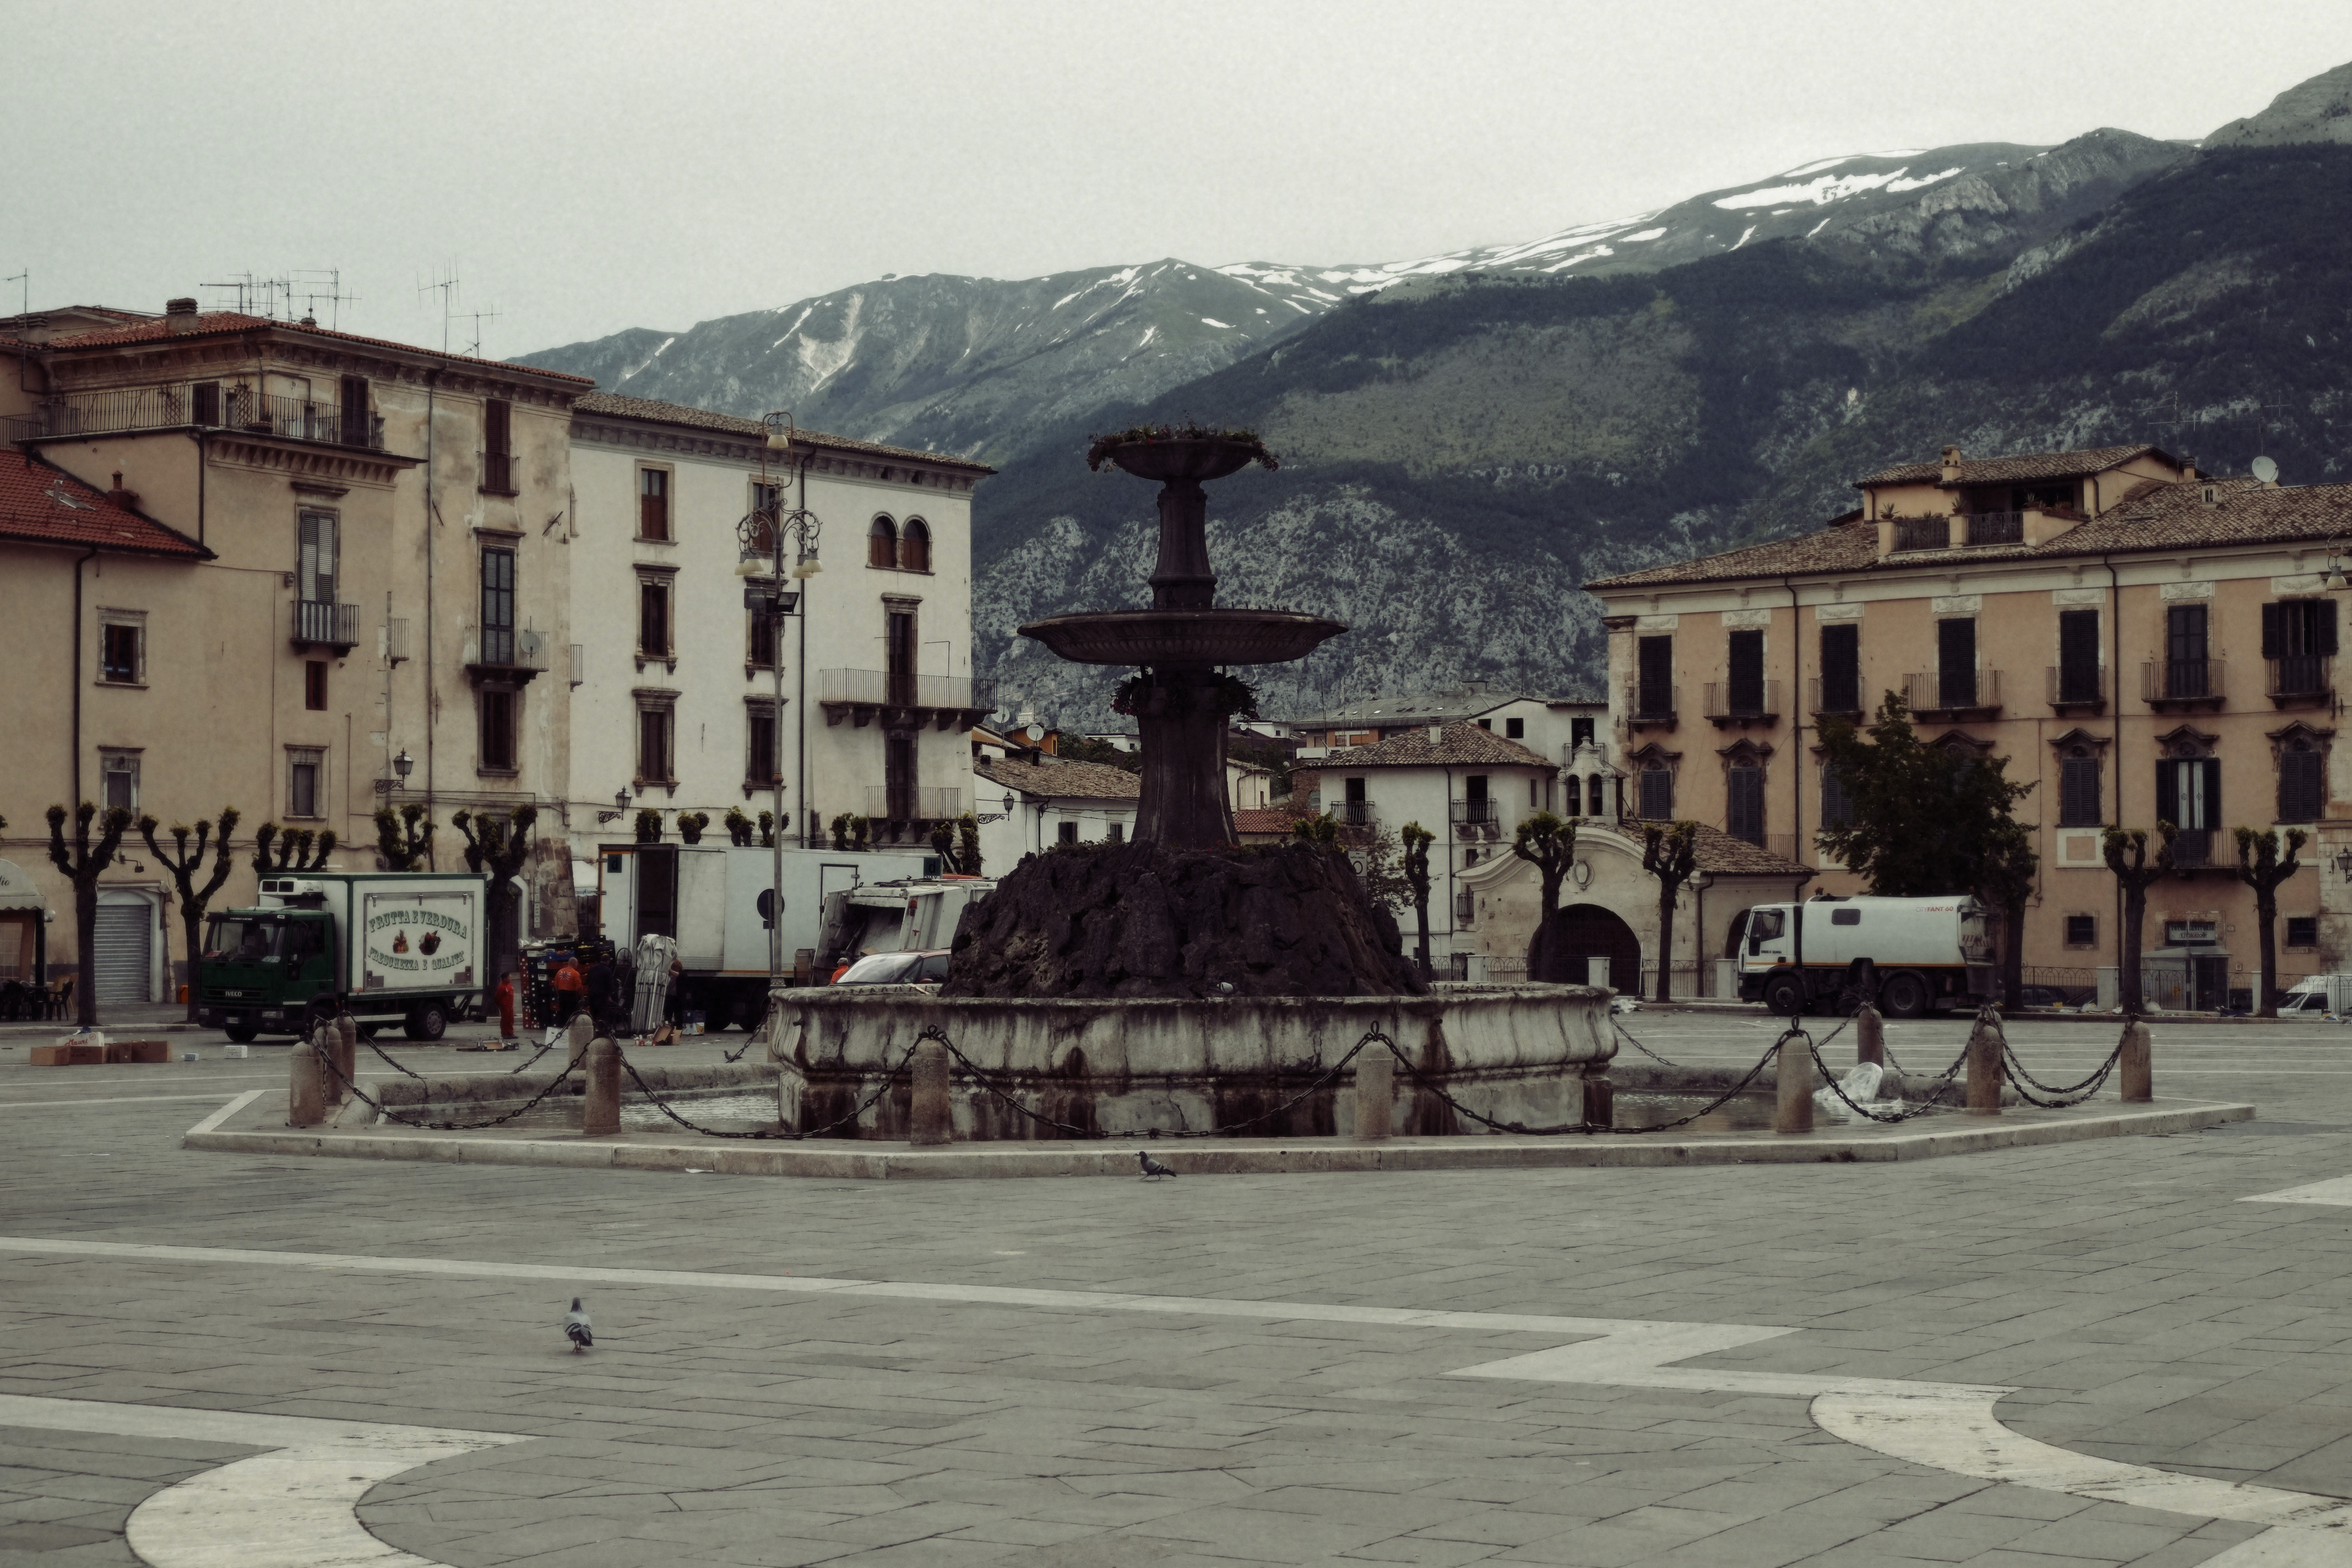
town, city, cityscape, plaza, landmark, italy, monastery, town square, fuji, fujix, fujixe1, e1, sulmona, ancient history, human settlement